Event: Nepal Earthquake
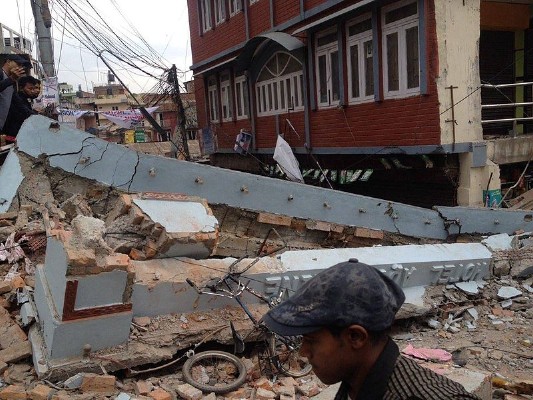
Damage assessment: damage